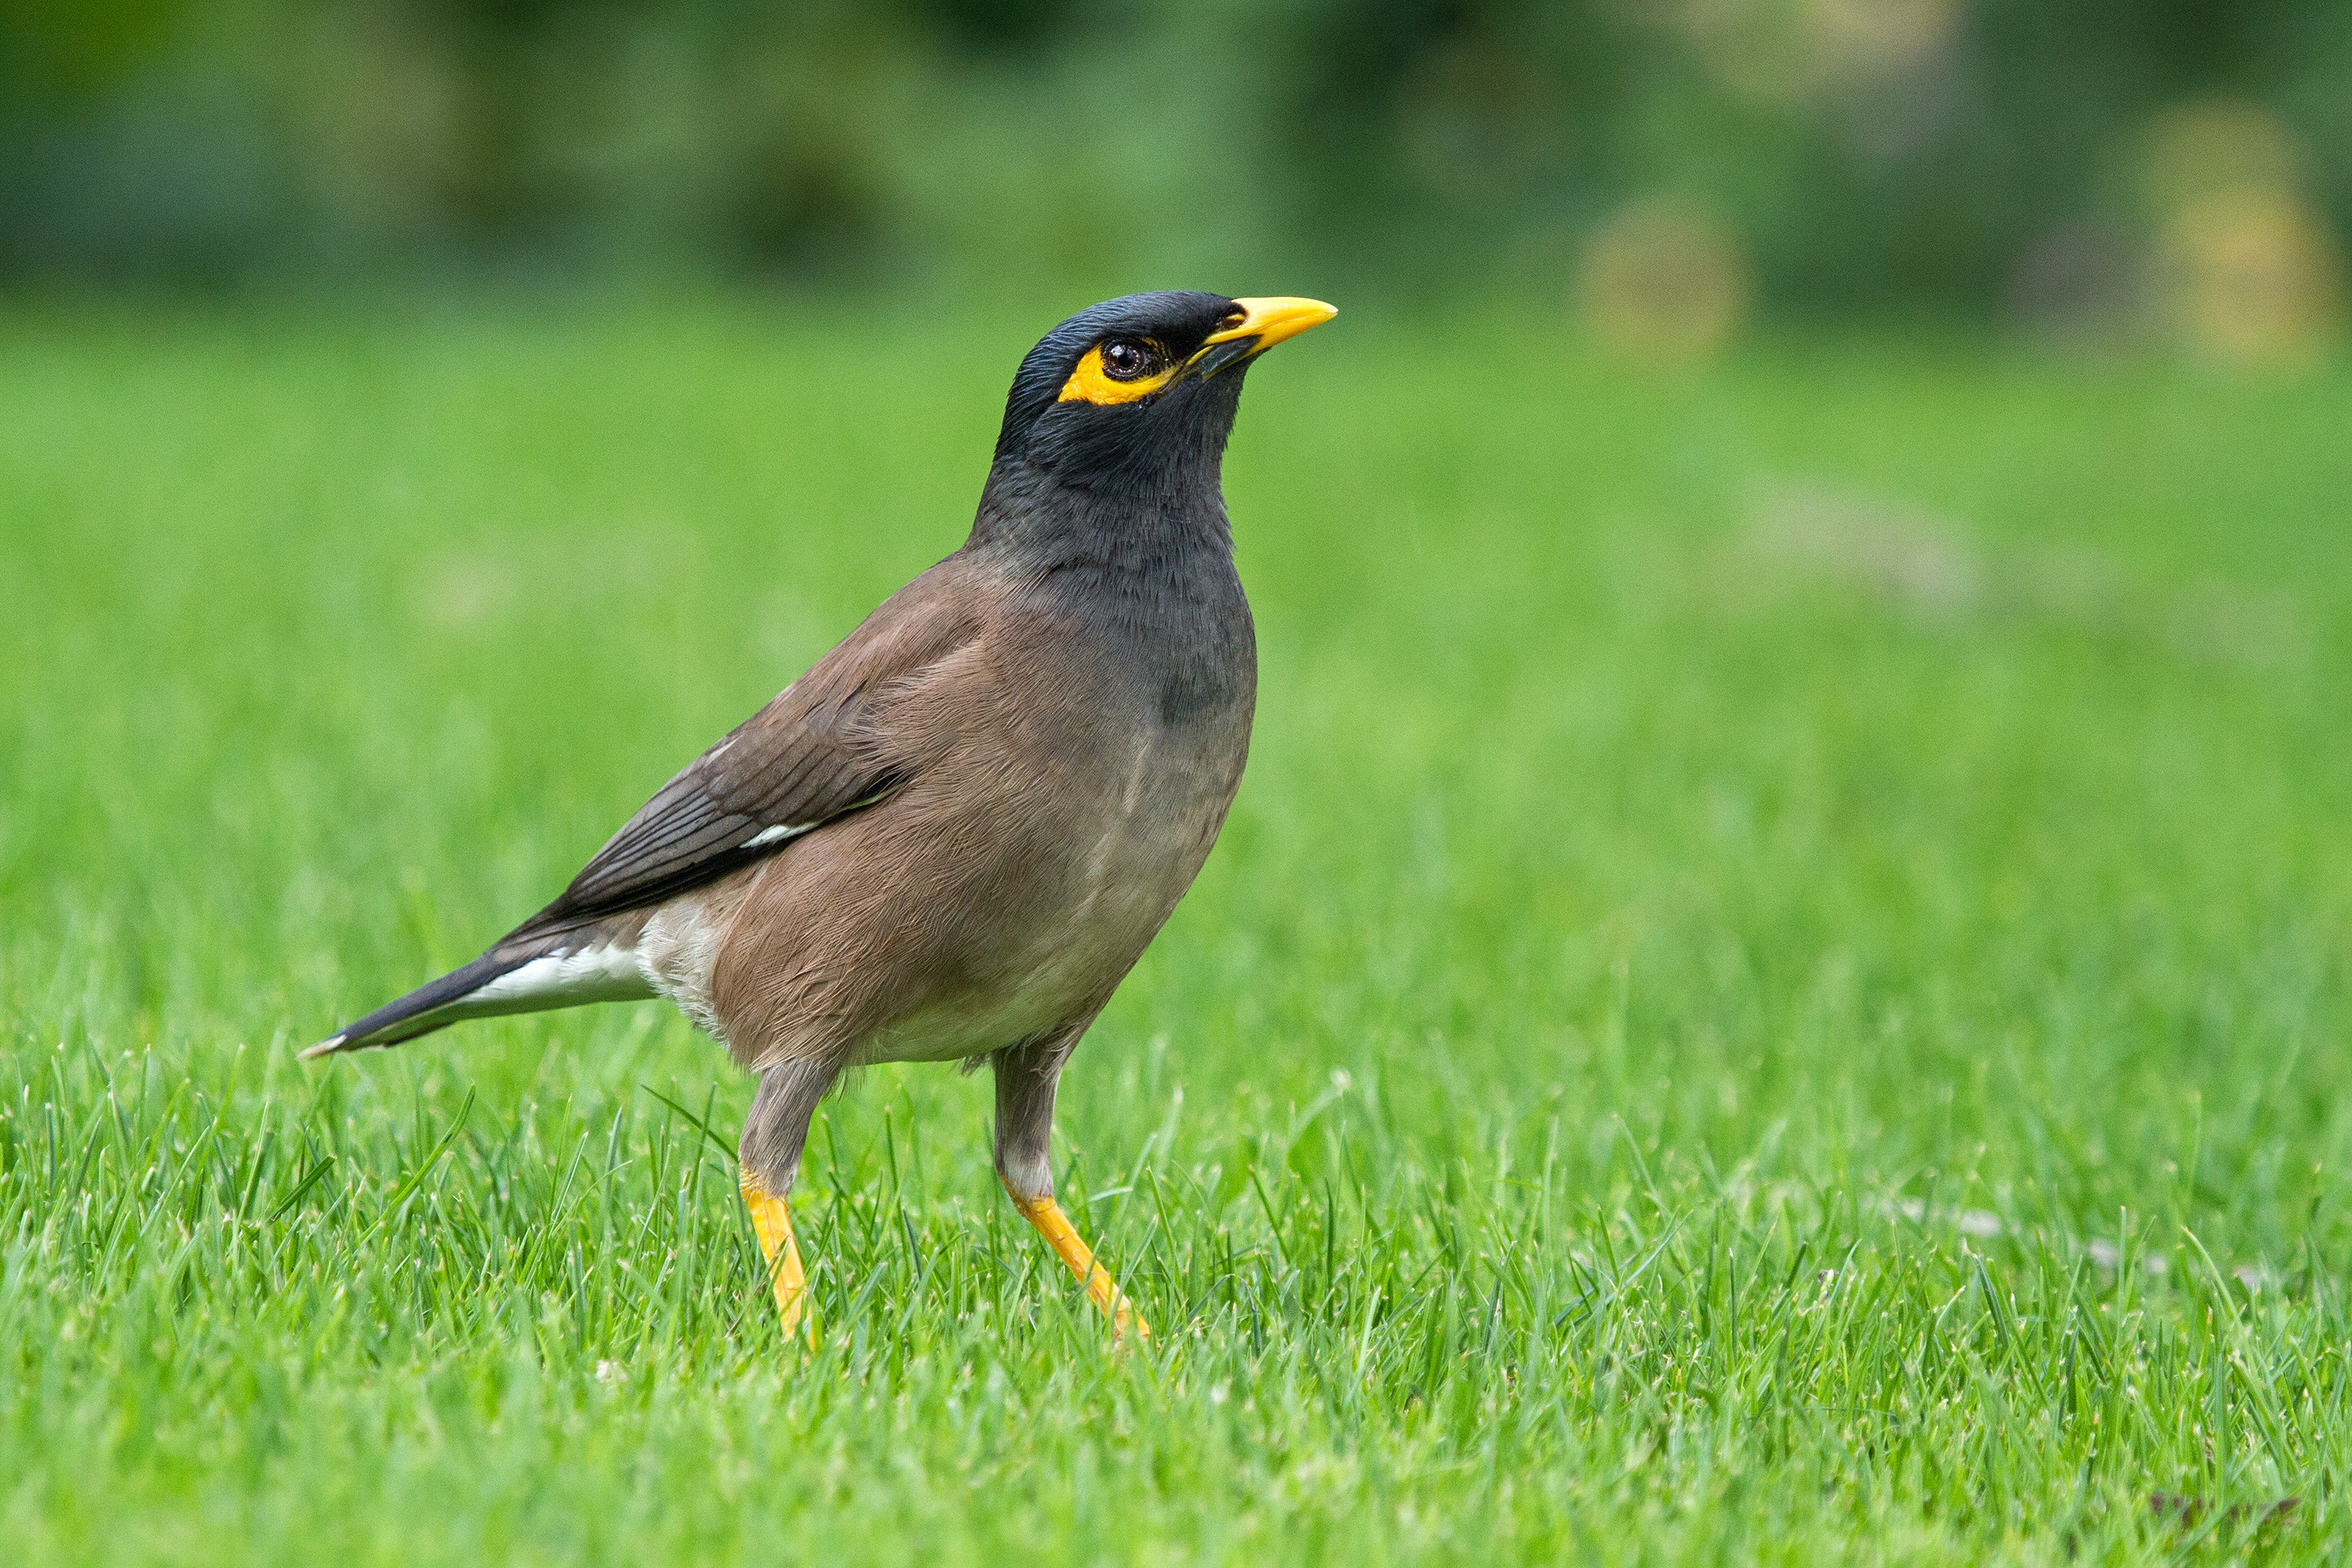
nature, grass, outdoor, bird, wildlife, beak, robin, fauna, vertebrate, blackbird, sturnidae, starlings, mynah, old world flycatcher, perching bird, nightingale, acridotheres, common myna, acridotheres tristis, indian myna, mynas